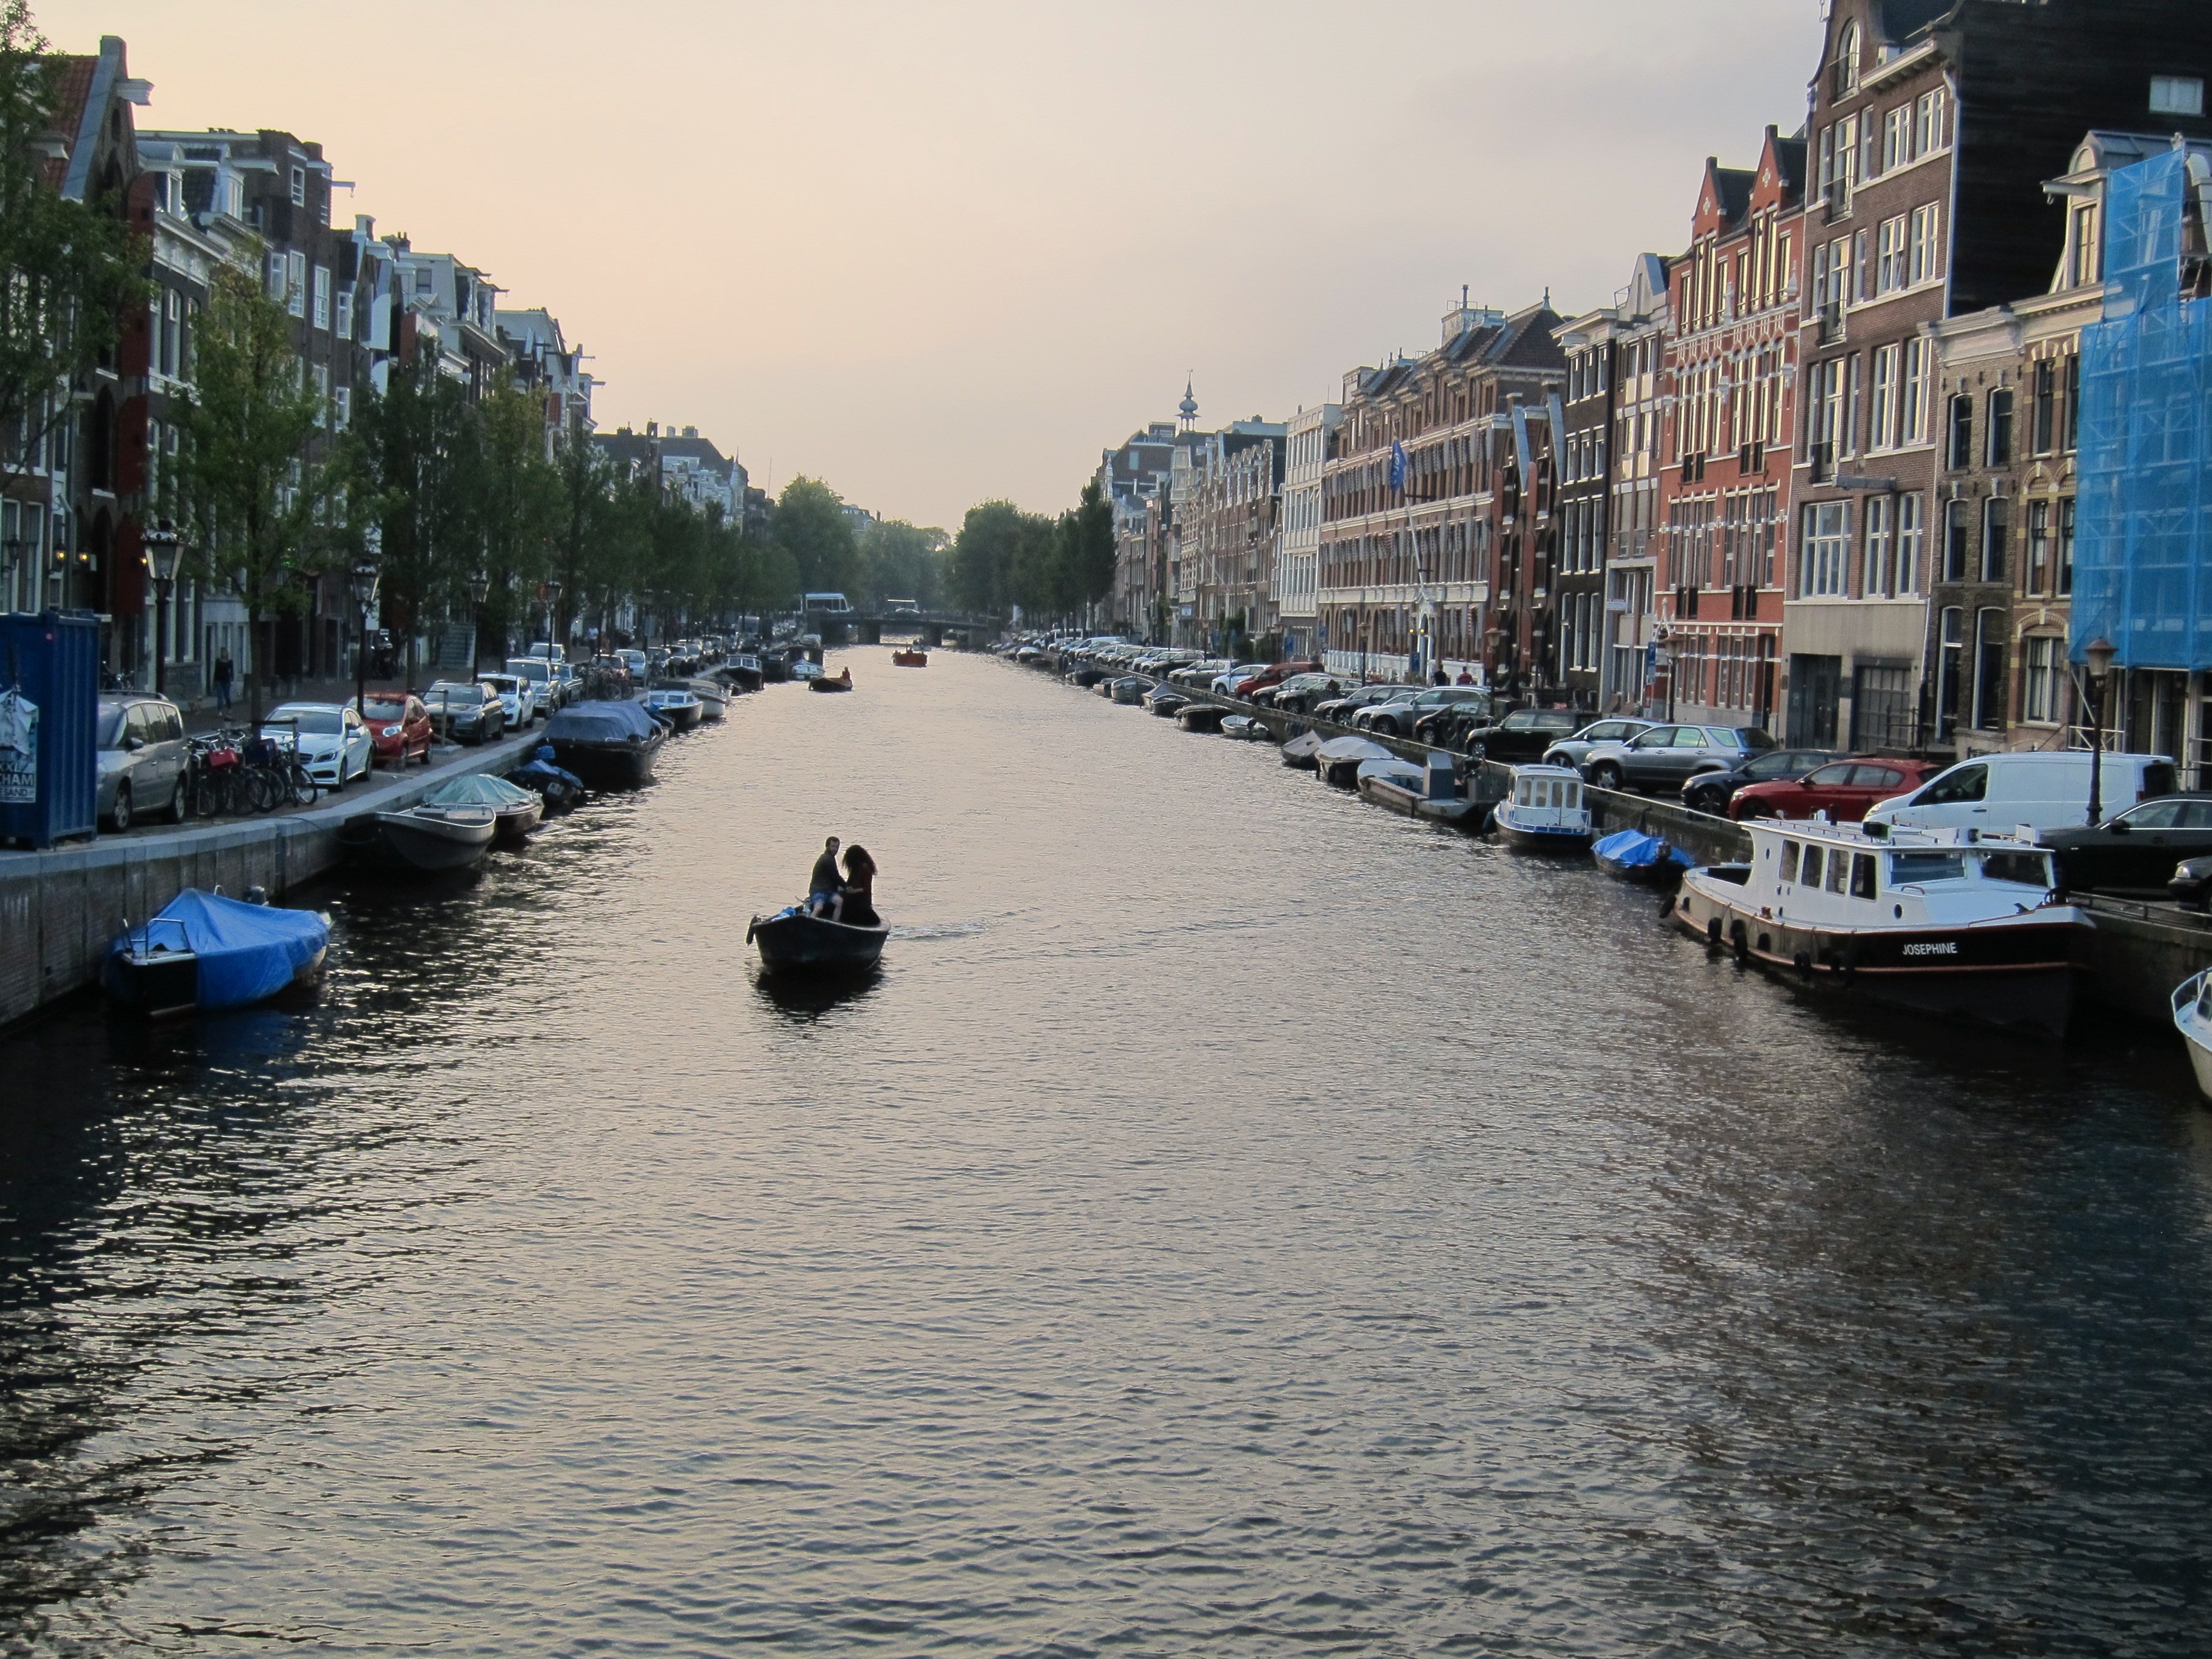
sea, water, dock, light, architecture, boat, wave, building, city, home, river, canal, ship, cityscape, evening, vehicle, harbor, waterway, body of water, holland, amsterdam, netherlands, boating, boats, channel, mood, mirroring, facades, house construction, autumn day, landform, geographical feature